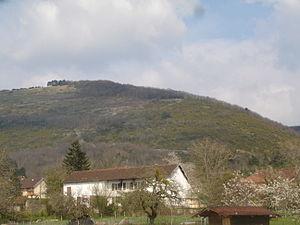
Pressiat (Ain)
Pressiat est une ancienne commune française située dans le département de l'Ain en région Auvergne-Rhône-Alpes. Le 1ᵉʳ janvier 2016, elle fusionne avec Treffort-Cuisiat pour former la commune nouvelle de Val-Revermont dont elle constitue une commune déléguée.
Val-Revermont est une commune nouvelle située dans le département de l'Ain en région Auvergne-Rhône-Alpes.
Le mont Myon est un sommet du massif du Jura culminant à 662 m d'altitude.
La liste des sites classés de l'Ain présente les sites naturels classés du département de l'Ain. Au 1ᵉʳ janvier 2020, ils sont au nombre de 31.